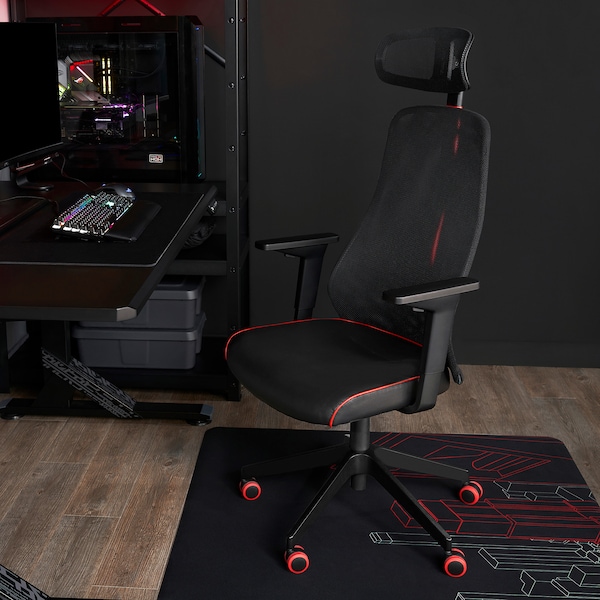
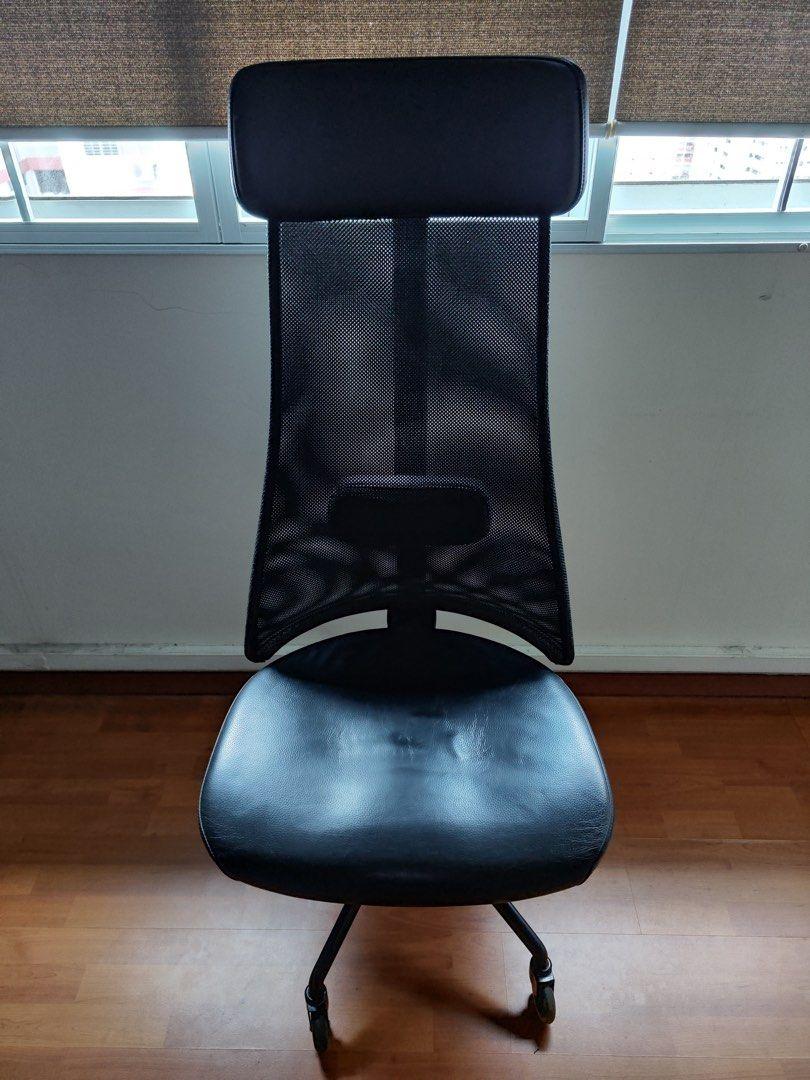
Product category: items_chair
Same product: no